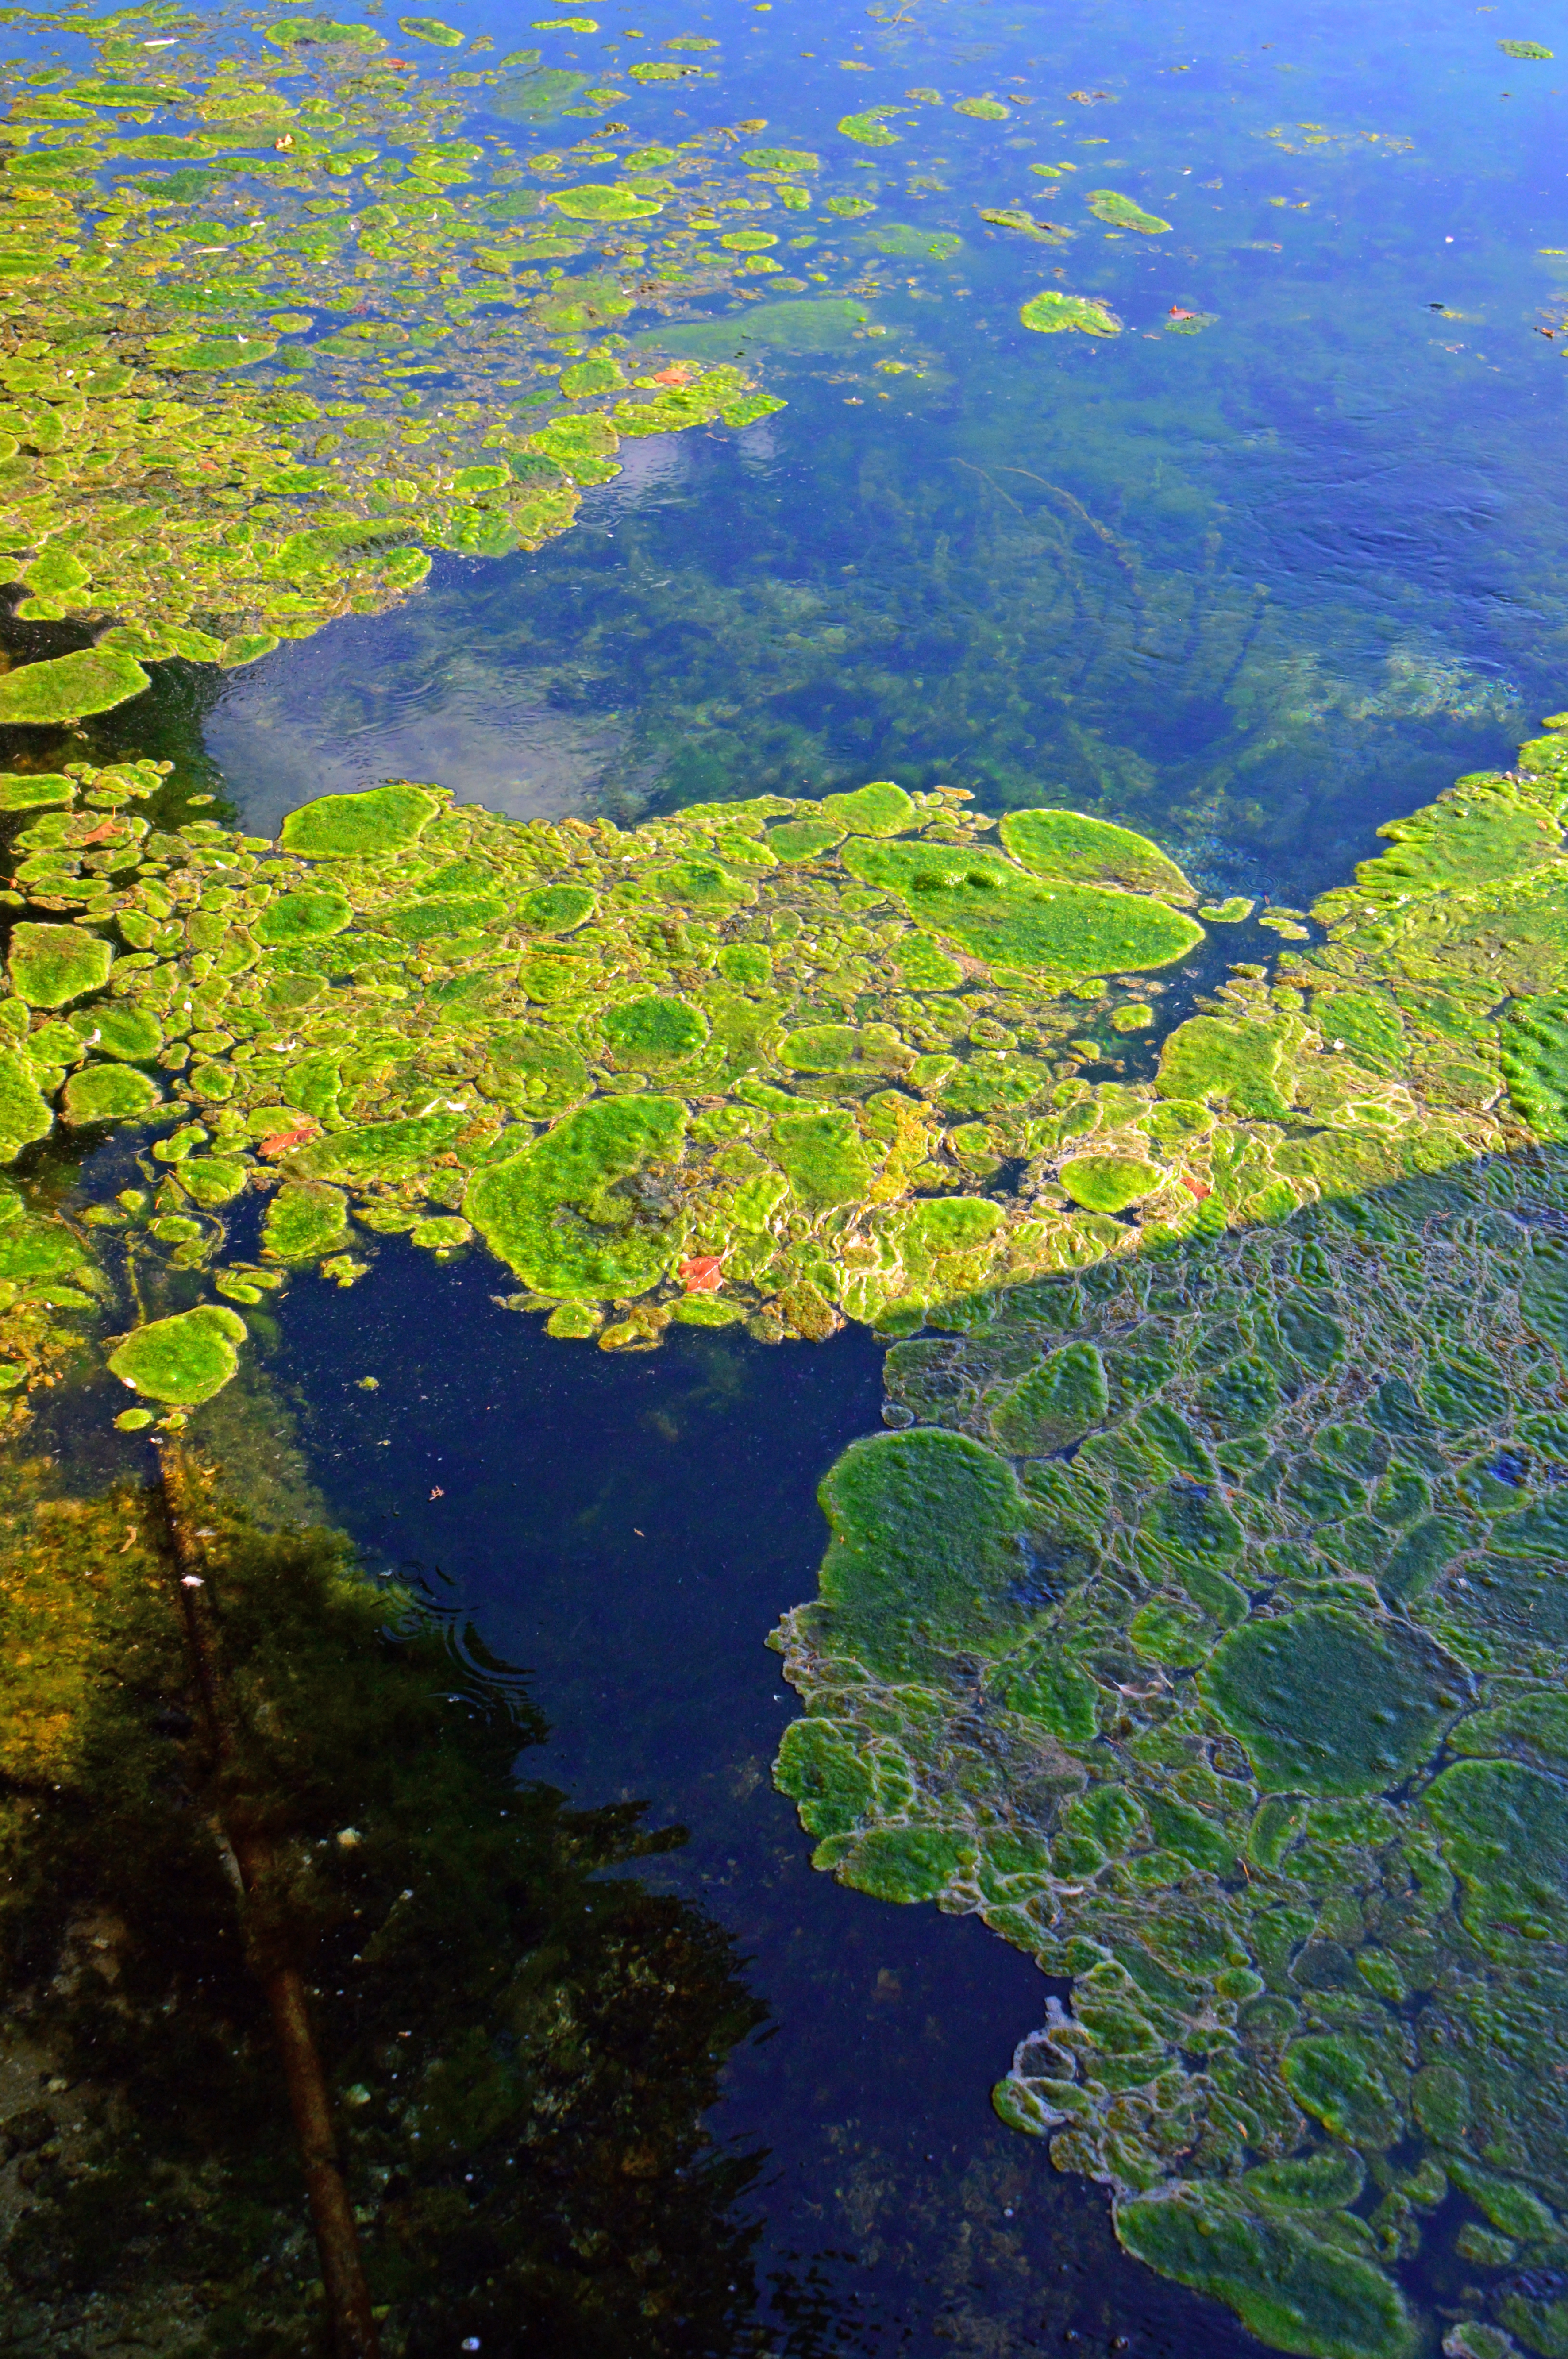
pattern, abstract, texture, wallpaper, color, art, design, illustration, colorful, backdrop, bright, blue, graphic, light, space, modern, decoration, element, white, effect, concept, dark, artistic, style, water, lily, surface, lake, pond, plant, background, nature, landscape, flower, aquatic, beautiful, river, leaf, flora, beauty, underwater, green, pads, garden, summer, reflection, lotus, under, vegetation, sky, nature reserve, water resources, aerial photography, earth, atmosphere, hill station, rainforest, biome, watercourse, tree, mount scenery, bird's eye view, national park, reservoir, mountain, forest, lake district, tributary